Fota railway station

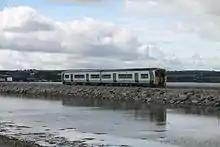
A 2600 approaches the Belvelly viaduct, just to the South of Fota station

The halt is unstaffed. There are two platforms, with level access to the Cobh-bound platform. Access to the Cork-bound platform is via a footbridge, although there is a defunct level crossing which can theoretically (albeit illegally) be used to cross the tracks.